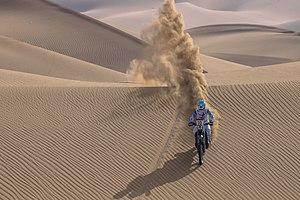
Adrien Van Beveren, né le 4 janvier 1991 à Hazebrouck, est un pilote français de moto-cross. Vainqueur de l'Enduropale du Touquet en 2014, 2015 et 2016, il est le premier pilote à remporter trois titres consécutifs depuis Eric Geboers en 1990. Il court actuellement sous les couleurs du constructeur japonais Yamaha.